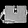
Label: Bag